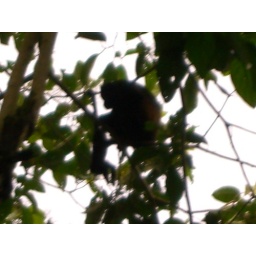
Howler monkey and its child sitting in a tree.